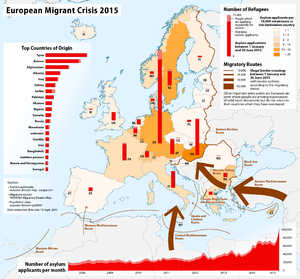
Flygtningekrisen i Europa / Flygtninge / Statistik / Asylansøgninger
Asylansøgninger i EU og EFTA-medlemslandene mellem 1. januar og den 30. juni 2015 i henhold til Eurostat data.
"Flygtningekrisen eller migrationskrisen har siden 2015 været anvendt som betegnelse for situationen i Europa. Situationen er kendetegnet ved et stigende antal flygtninge, som rejser til Europa på tværs af Middelhavet eller Sydøsteuropa og ansøger om asyl. Ifølge opgørelse fra FN's Flygtningehøjkommissariat frem til begyndelsen af september 2015 kom 71% af flygtninge fra Syrien, Afghanistan og Eritrea. De fleste af flygtningene er voksne mænd. Udtrykket den ""europæiske migrationskrise"" blev anvendt fra april 2015, da fem både, der transporterede næsten to tusind indvandrere til Europa sank i Middelhavet med et samlet dødstal, der anslås til mere end 1.200 mennesker.